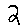
Label: 2